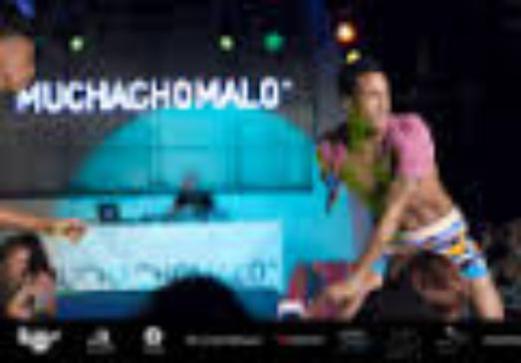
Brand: muchachomalo
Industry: Clothes